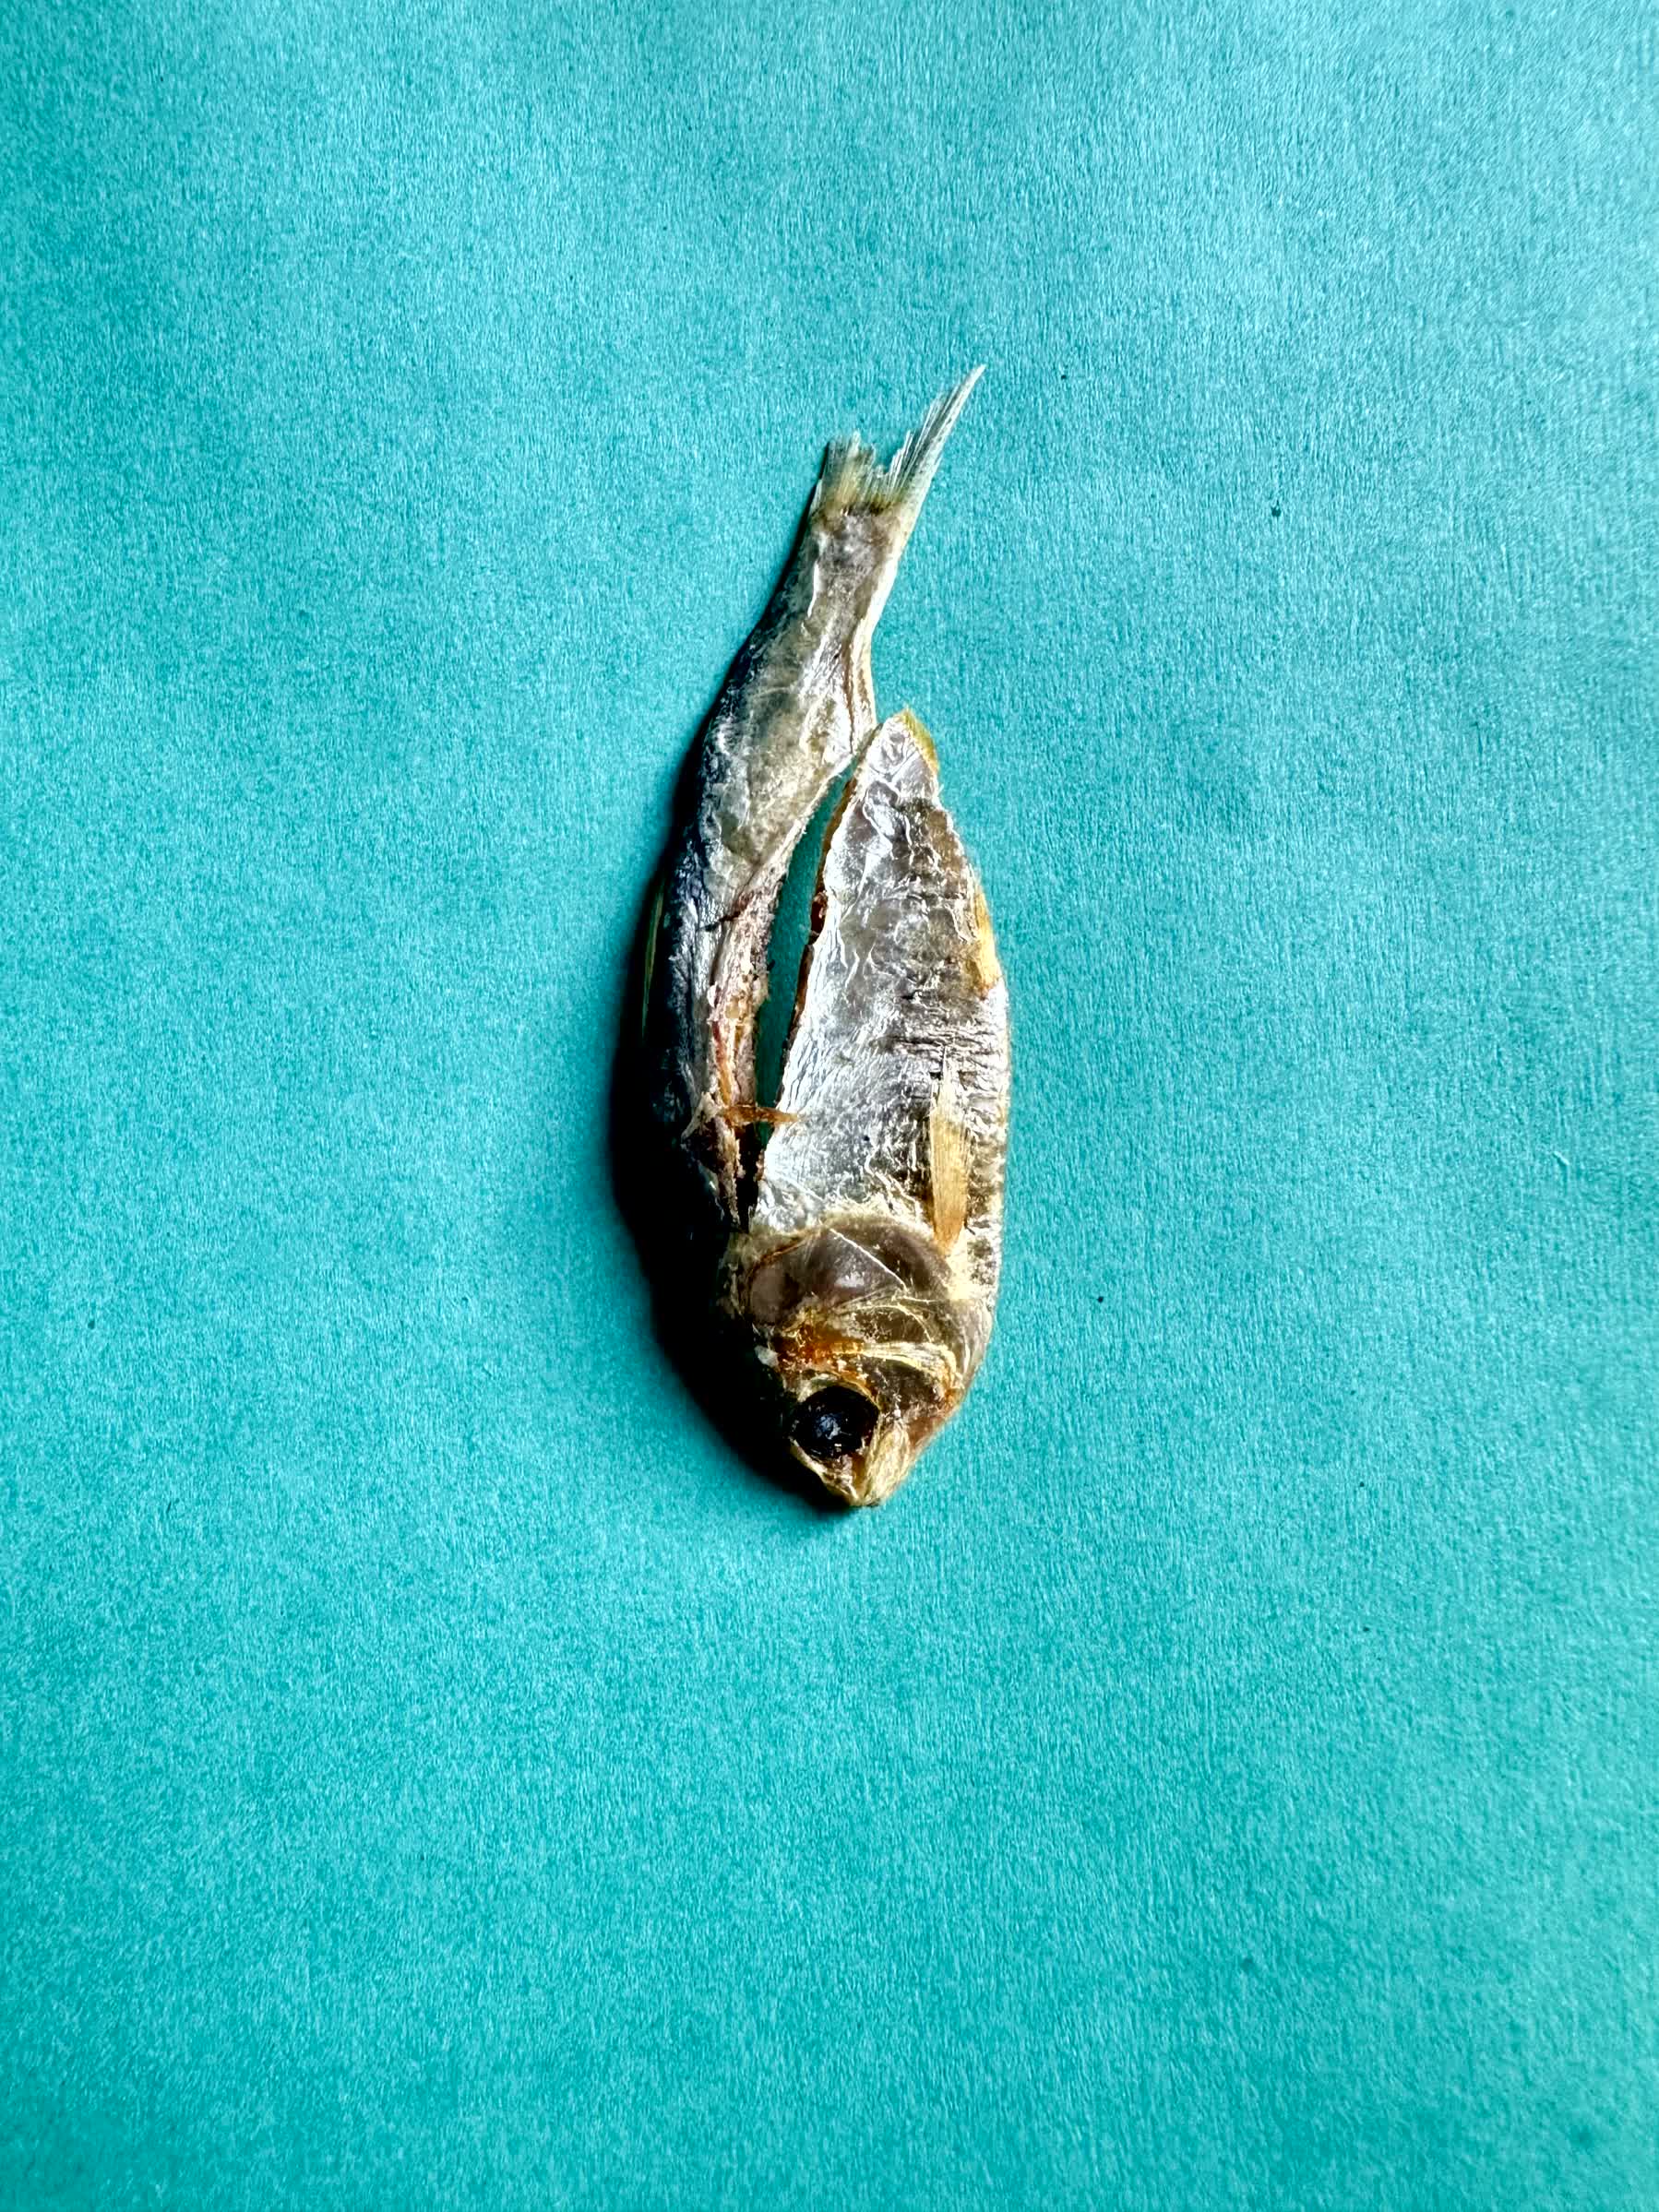
Species: Chapila